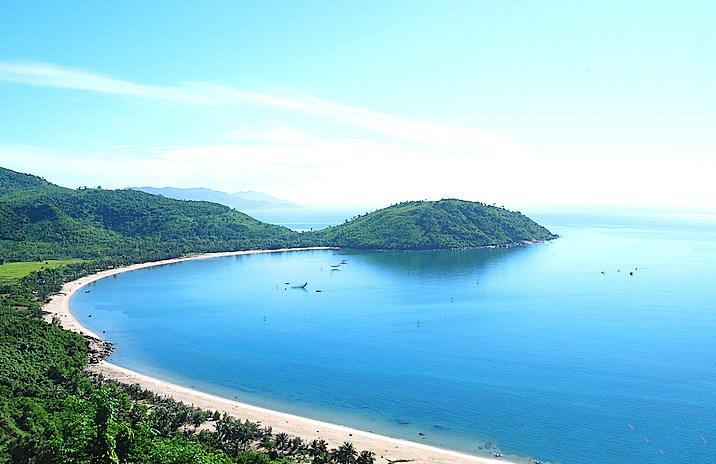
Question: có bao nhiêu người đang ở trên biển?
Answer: không có người nào đang ở trên biển